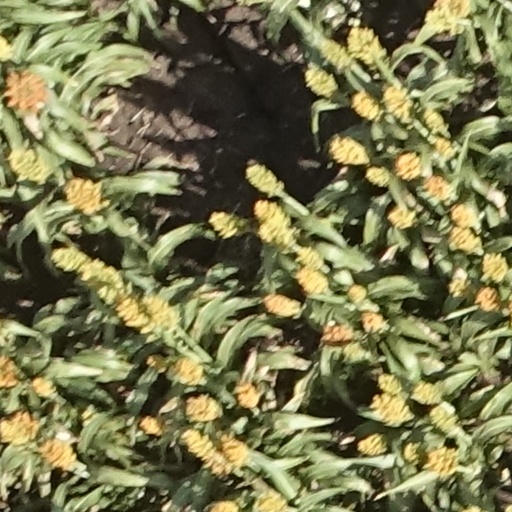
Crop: sorghum